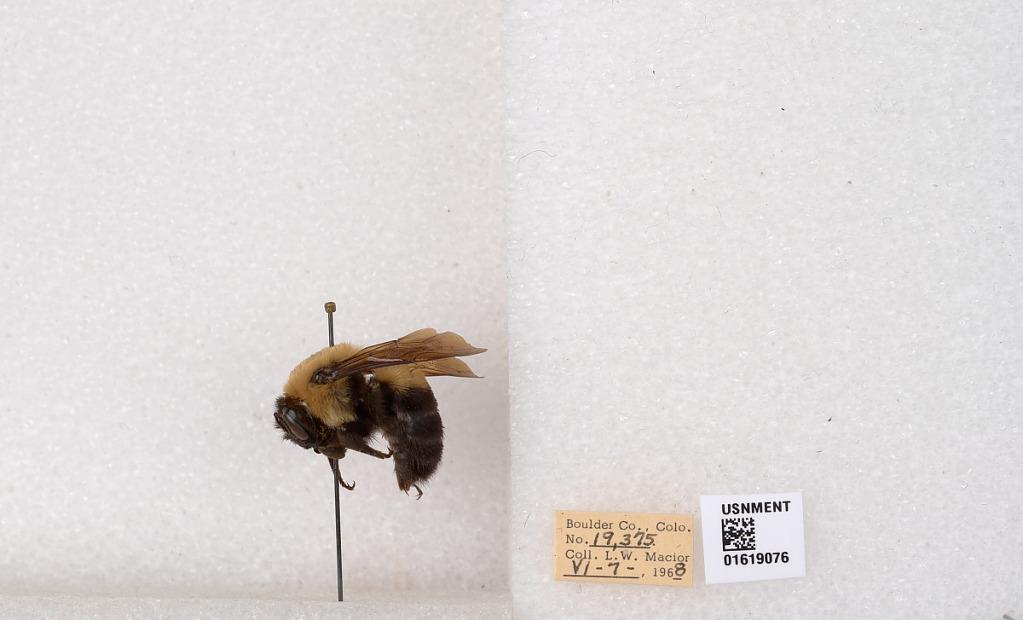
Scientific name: Bombus (Separatobombus) griseocollis (De Geer)
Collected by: L. Macior
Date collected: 1968-6-7
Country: United States
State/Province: Colorado
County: Boulder
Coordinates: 40.0925, -105.358